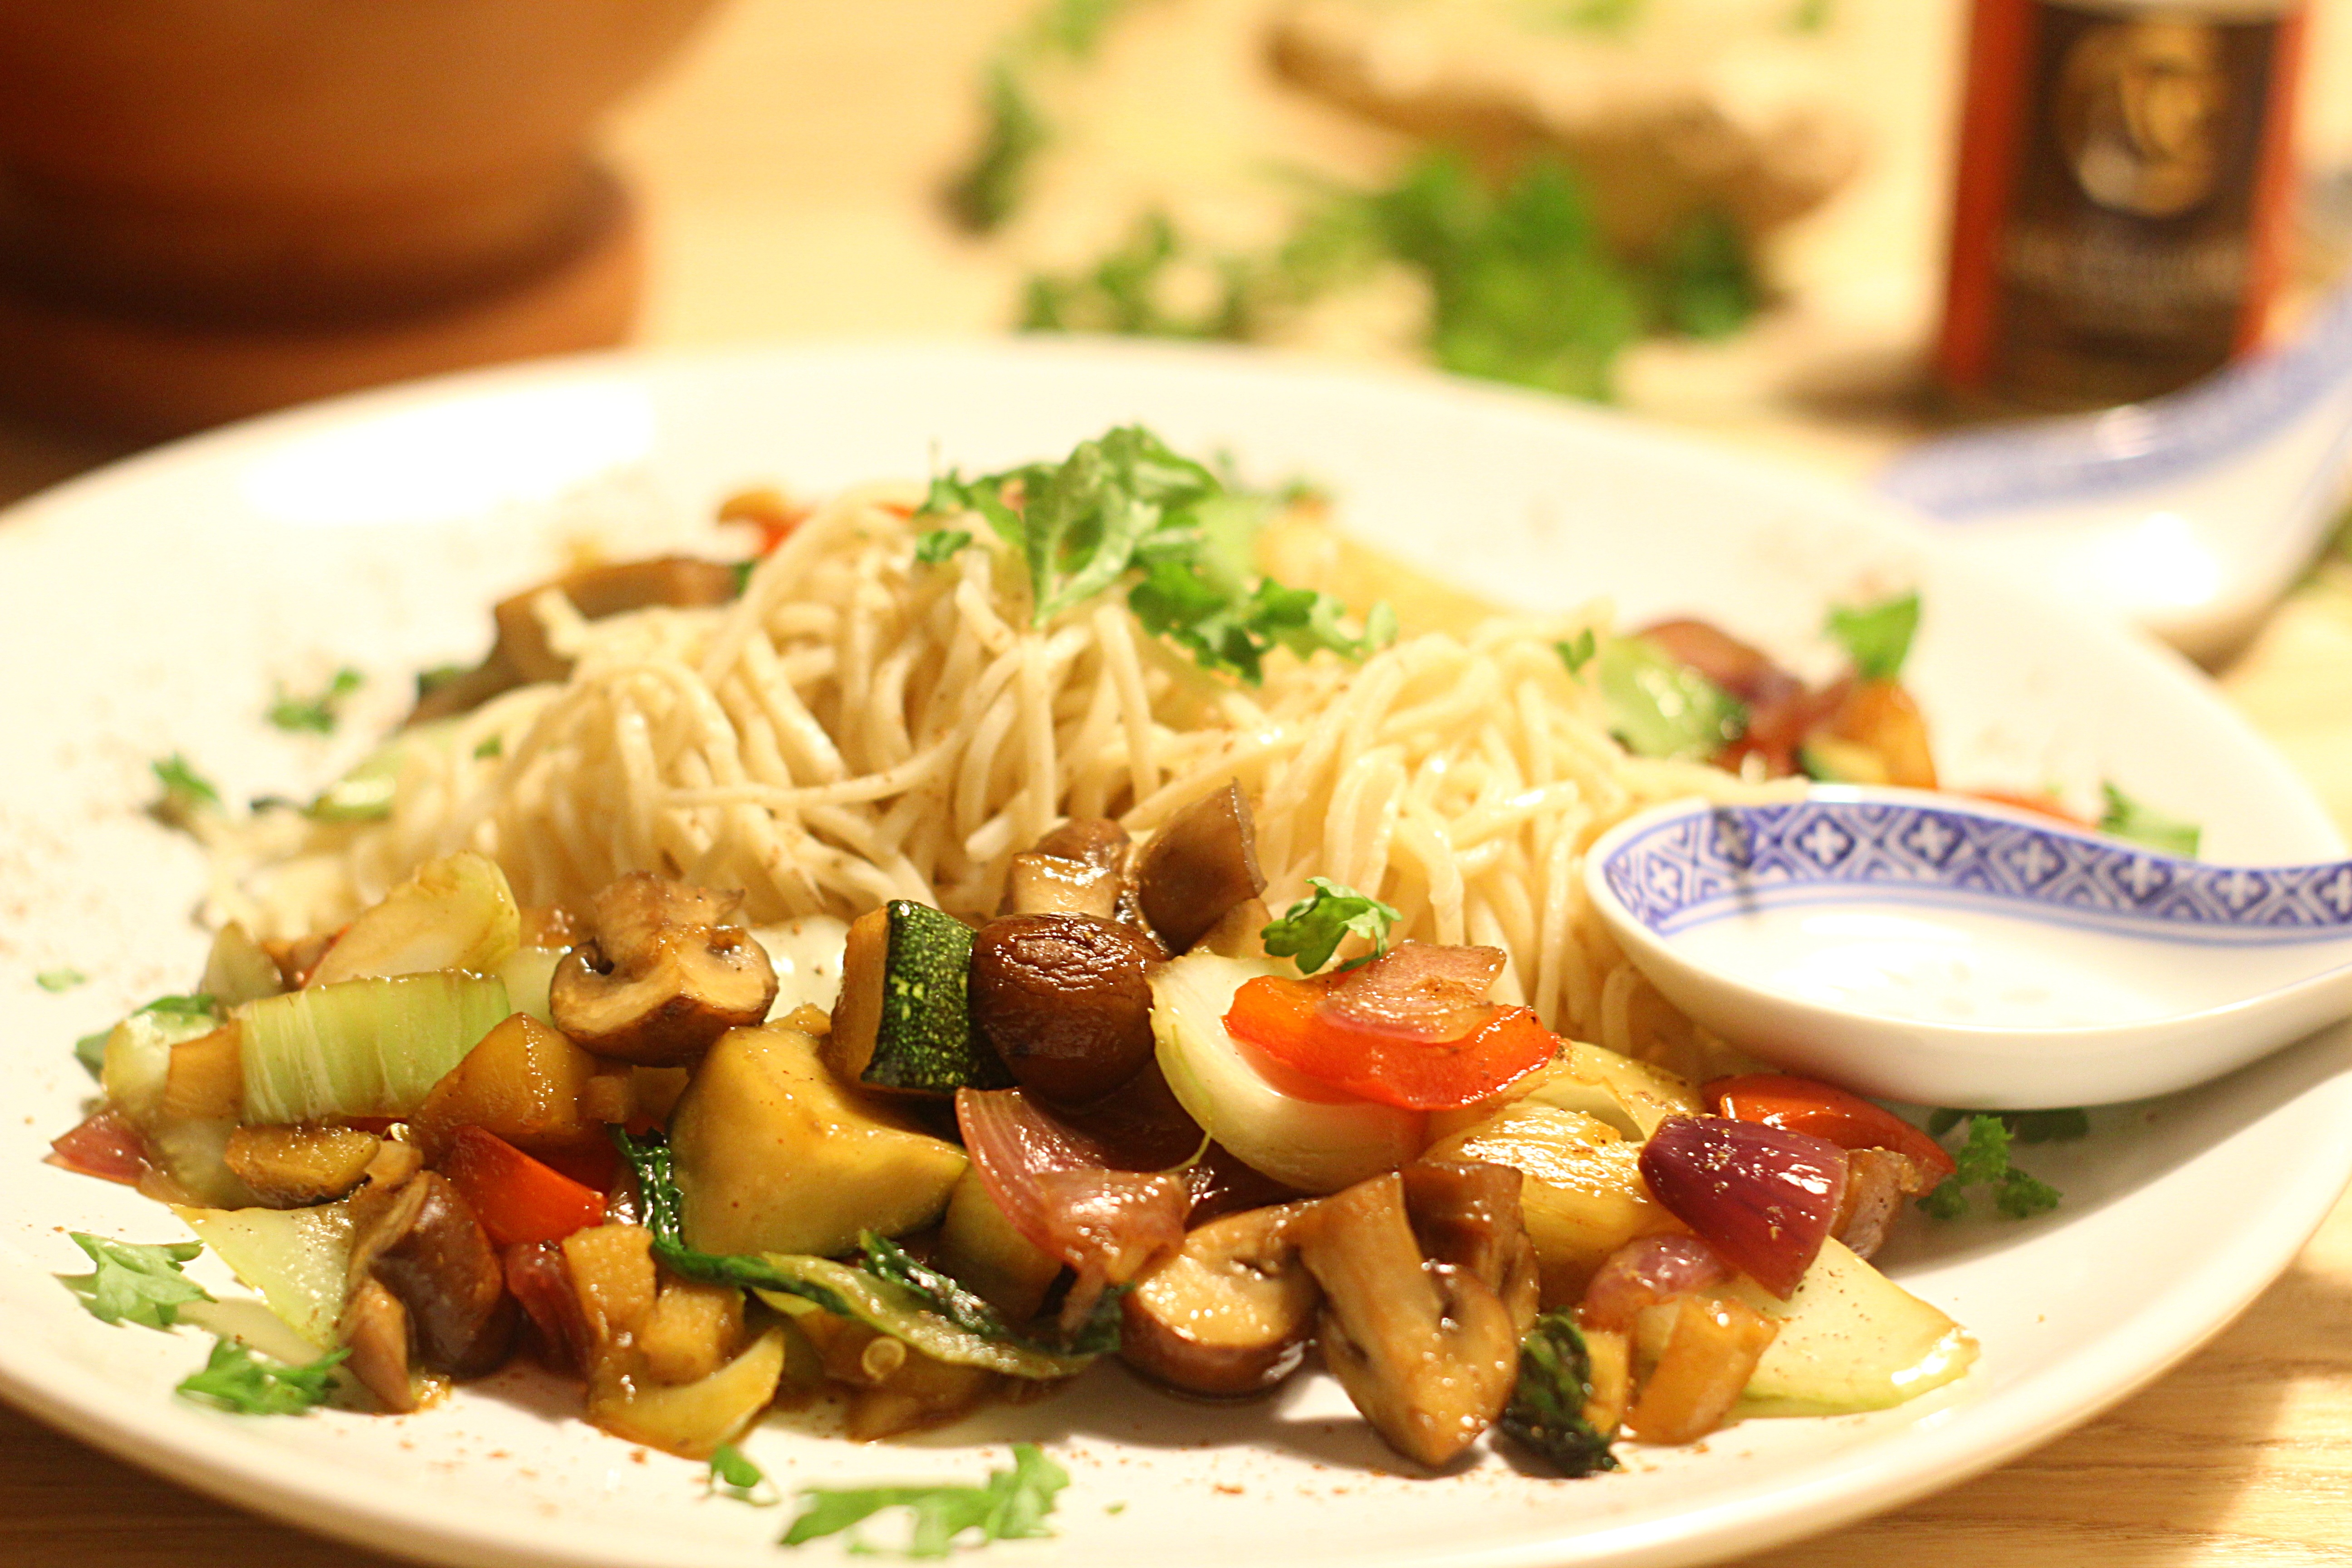
restaurant, dish, meal, food, salad, chinese, produce, asia, eat, meat, lunch, cuisine, delicious, cook, asian food, noodles, fry up, wok dish, main course, wok, hearty, specialty, vegetables, tasty, court, vegetarian food, supper, thai food